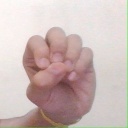
अक्षर: उ